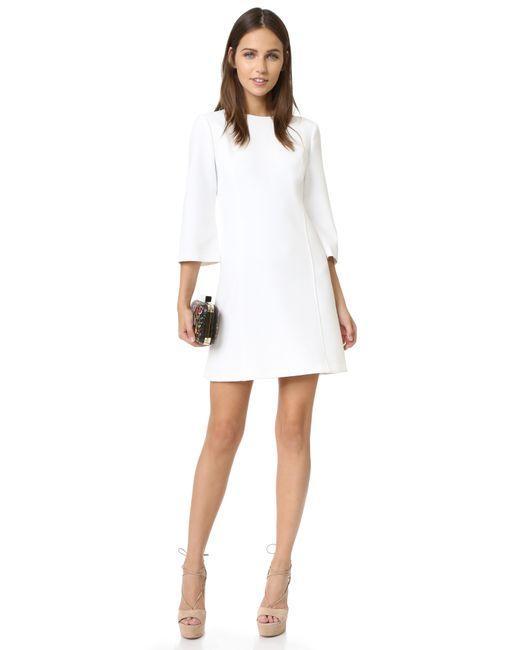
Ärmelloses Etuikleid in weißer Farbe